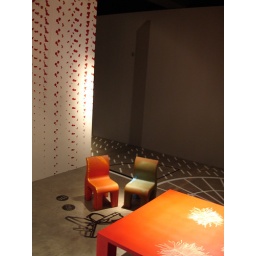
design by animals 'Wallpaper by rats' & children's chair 'Bronto'